Chris Houston (American football)

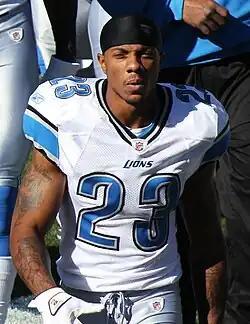
Houston with the Detroit Lions in 2011

Christopher Don Houston (born October 18, 1984) is an American former professional football player who was a cornerback in the National Football League (NFL). He played college football for the Arkansas Razorbacks, and was selected by the Atlanta Falcons in the second round of the 2007 NFL draft. Houston was also a member of the Detroit Lions and Carolina Panthers.